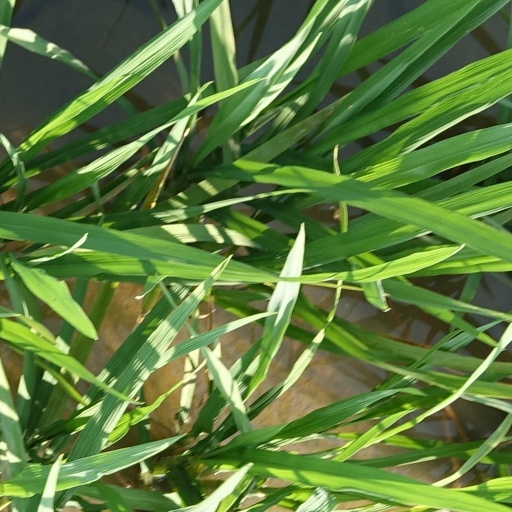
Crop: rice